Hamid Mosadegh

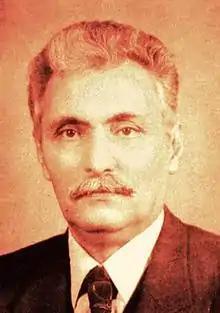

Hamid Mosadegh (January 31, 1940 – 28 November 1998) was an Iranian poet, author and lawyer.